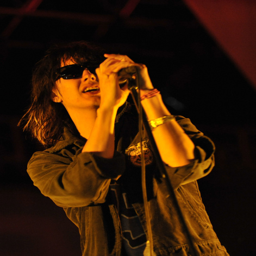
frontman performs saturday night at the third annual music festival .